Karl Erik Olsson

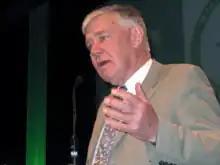
Olsson at the 2004 Centre Party national meeting in Västerås

Karl Erik Olsson (23 February 1938 – 23 January 2021) was a Swedish Centre Party politician, Minister for Agriculture, member of the Riksdag and member of the European Parliament.